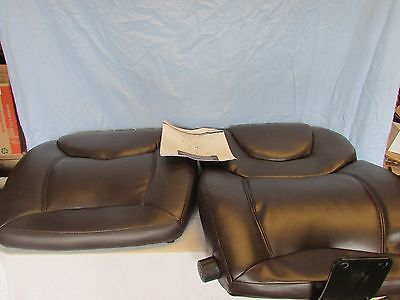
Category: chair